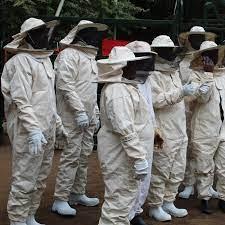
Watu wamevaa mavazi ya kujilinda dhidi ya nyuki, wakihakikisha usalama wao wanapojihusisha na ufugaji wa nyuki au shughuli zinazohusiana na wanyama, huku wakidumisha afya na ustawi wa shughuli za ufugaji.